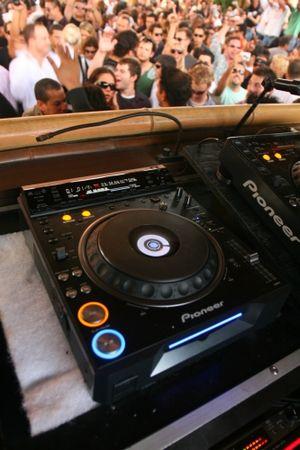
La Pioneer DVJ-1000 est une platine CD et DVD de la gamme DVJ capable de lire des données vidéo sur DVD, ainsi que les CD-Audio, MP3 et audio sur des CD et DVD. Créée par la société japonaise Pioneer en 2006, elle peut imiter les platines vinyle, dont la possibilité du scratch. Elle est le successeur du Pioneer DVJ-X1.